Describe the emotion expressed in this image:  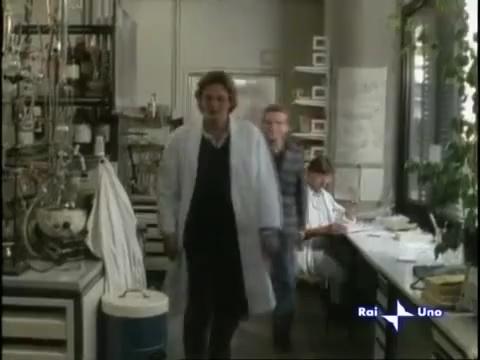
This person displays Suffering, valence and arousal with low intensity.